Andy Ram

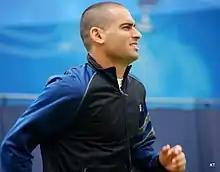
Ram in 2013

Ram played on the Israel Davis Cup team in 2001–09, going 14–8 through July 2009. In 2007 he won two matches in Israel's 5–0 win over Luxembourg, and he won his doubles matches in Israel's 3–2 wins over Italy and over Chile (in which he and Erlich defeated Olympic gold medal winners González and Massú). In 2008, Ram and Erlich won their doubles match against Simon Aspelin and Robert Lindstedt in Israel's 3–2 loss to Sweden in the World group, and then Ram partnering Harel Levy defeated the Peruvian duo Mauricio Echazú/Matias Silva on the way to Israel's 4–1 victory, granting Israel a place in the World Group for the next season. In March 2009, partnering Amir Hadad, Ram lost in Malmö to the same Swedish pair he defeated a year earlier, but the Israeli team won 3–2 overall and proceeded to the World Group quarterfinal.